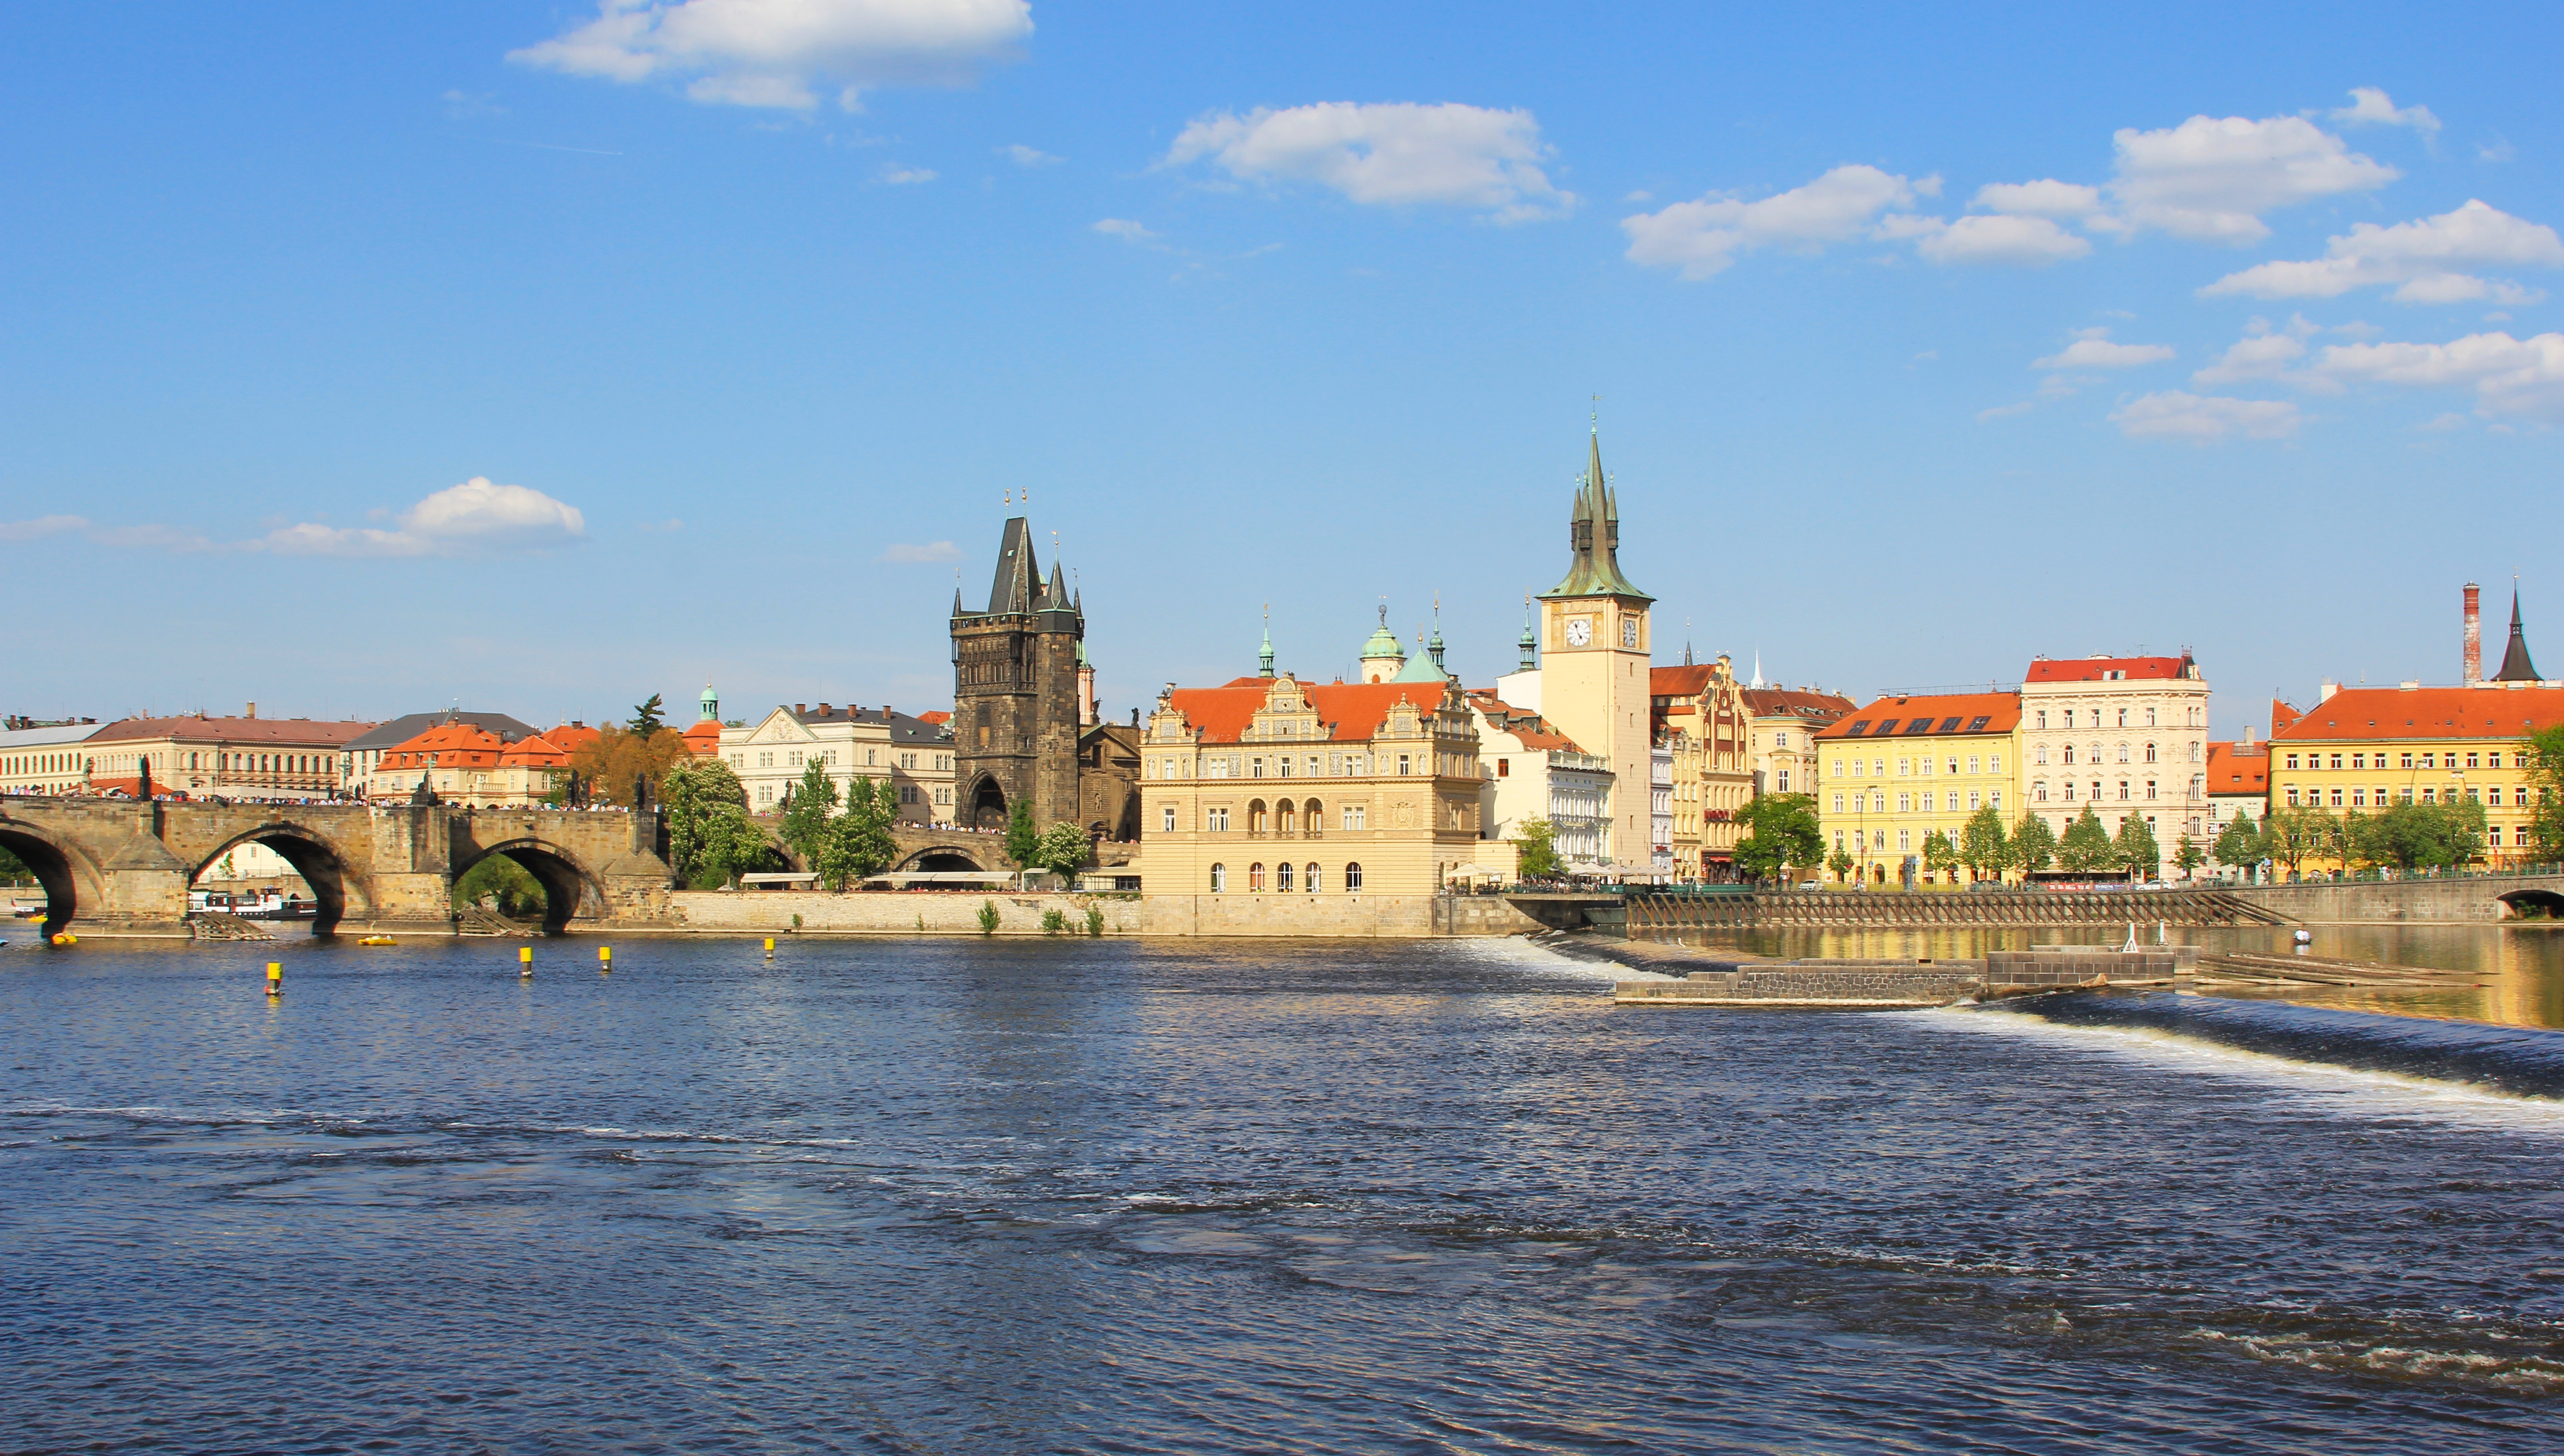
mountain, architecture, sky, sun, bridge, town, roof, building, chateau, palace, old, city, river, cityscape, panorama, summer, tourist, travel, europe, red, tower, castle, landmark, tile, blue, church, prague, tourism, waterway, steeple, center, historical, republic, review, observation, charles, czech, guide, tours, human settlement, voltva